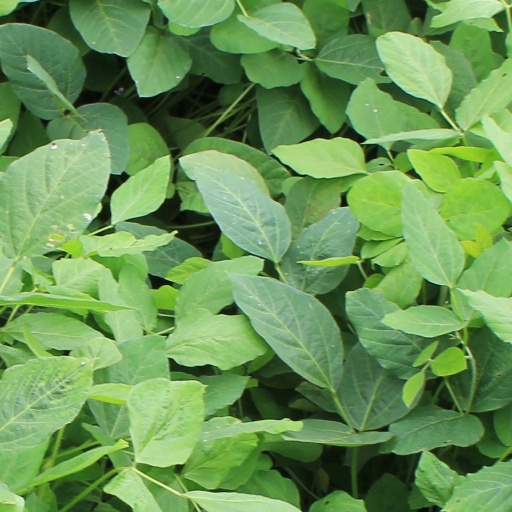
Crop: soybean